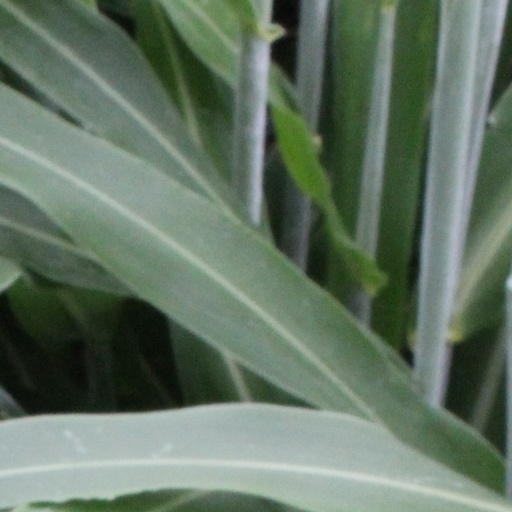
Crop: sorghum